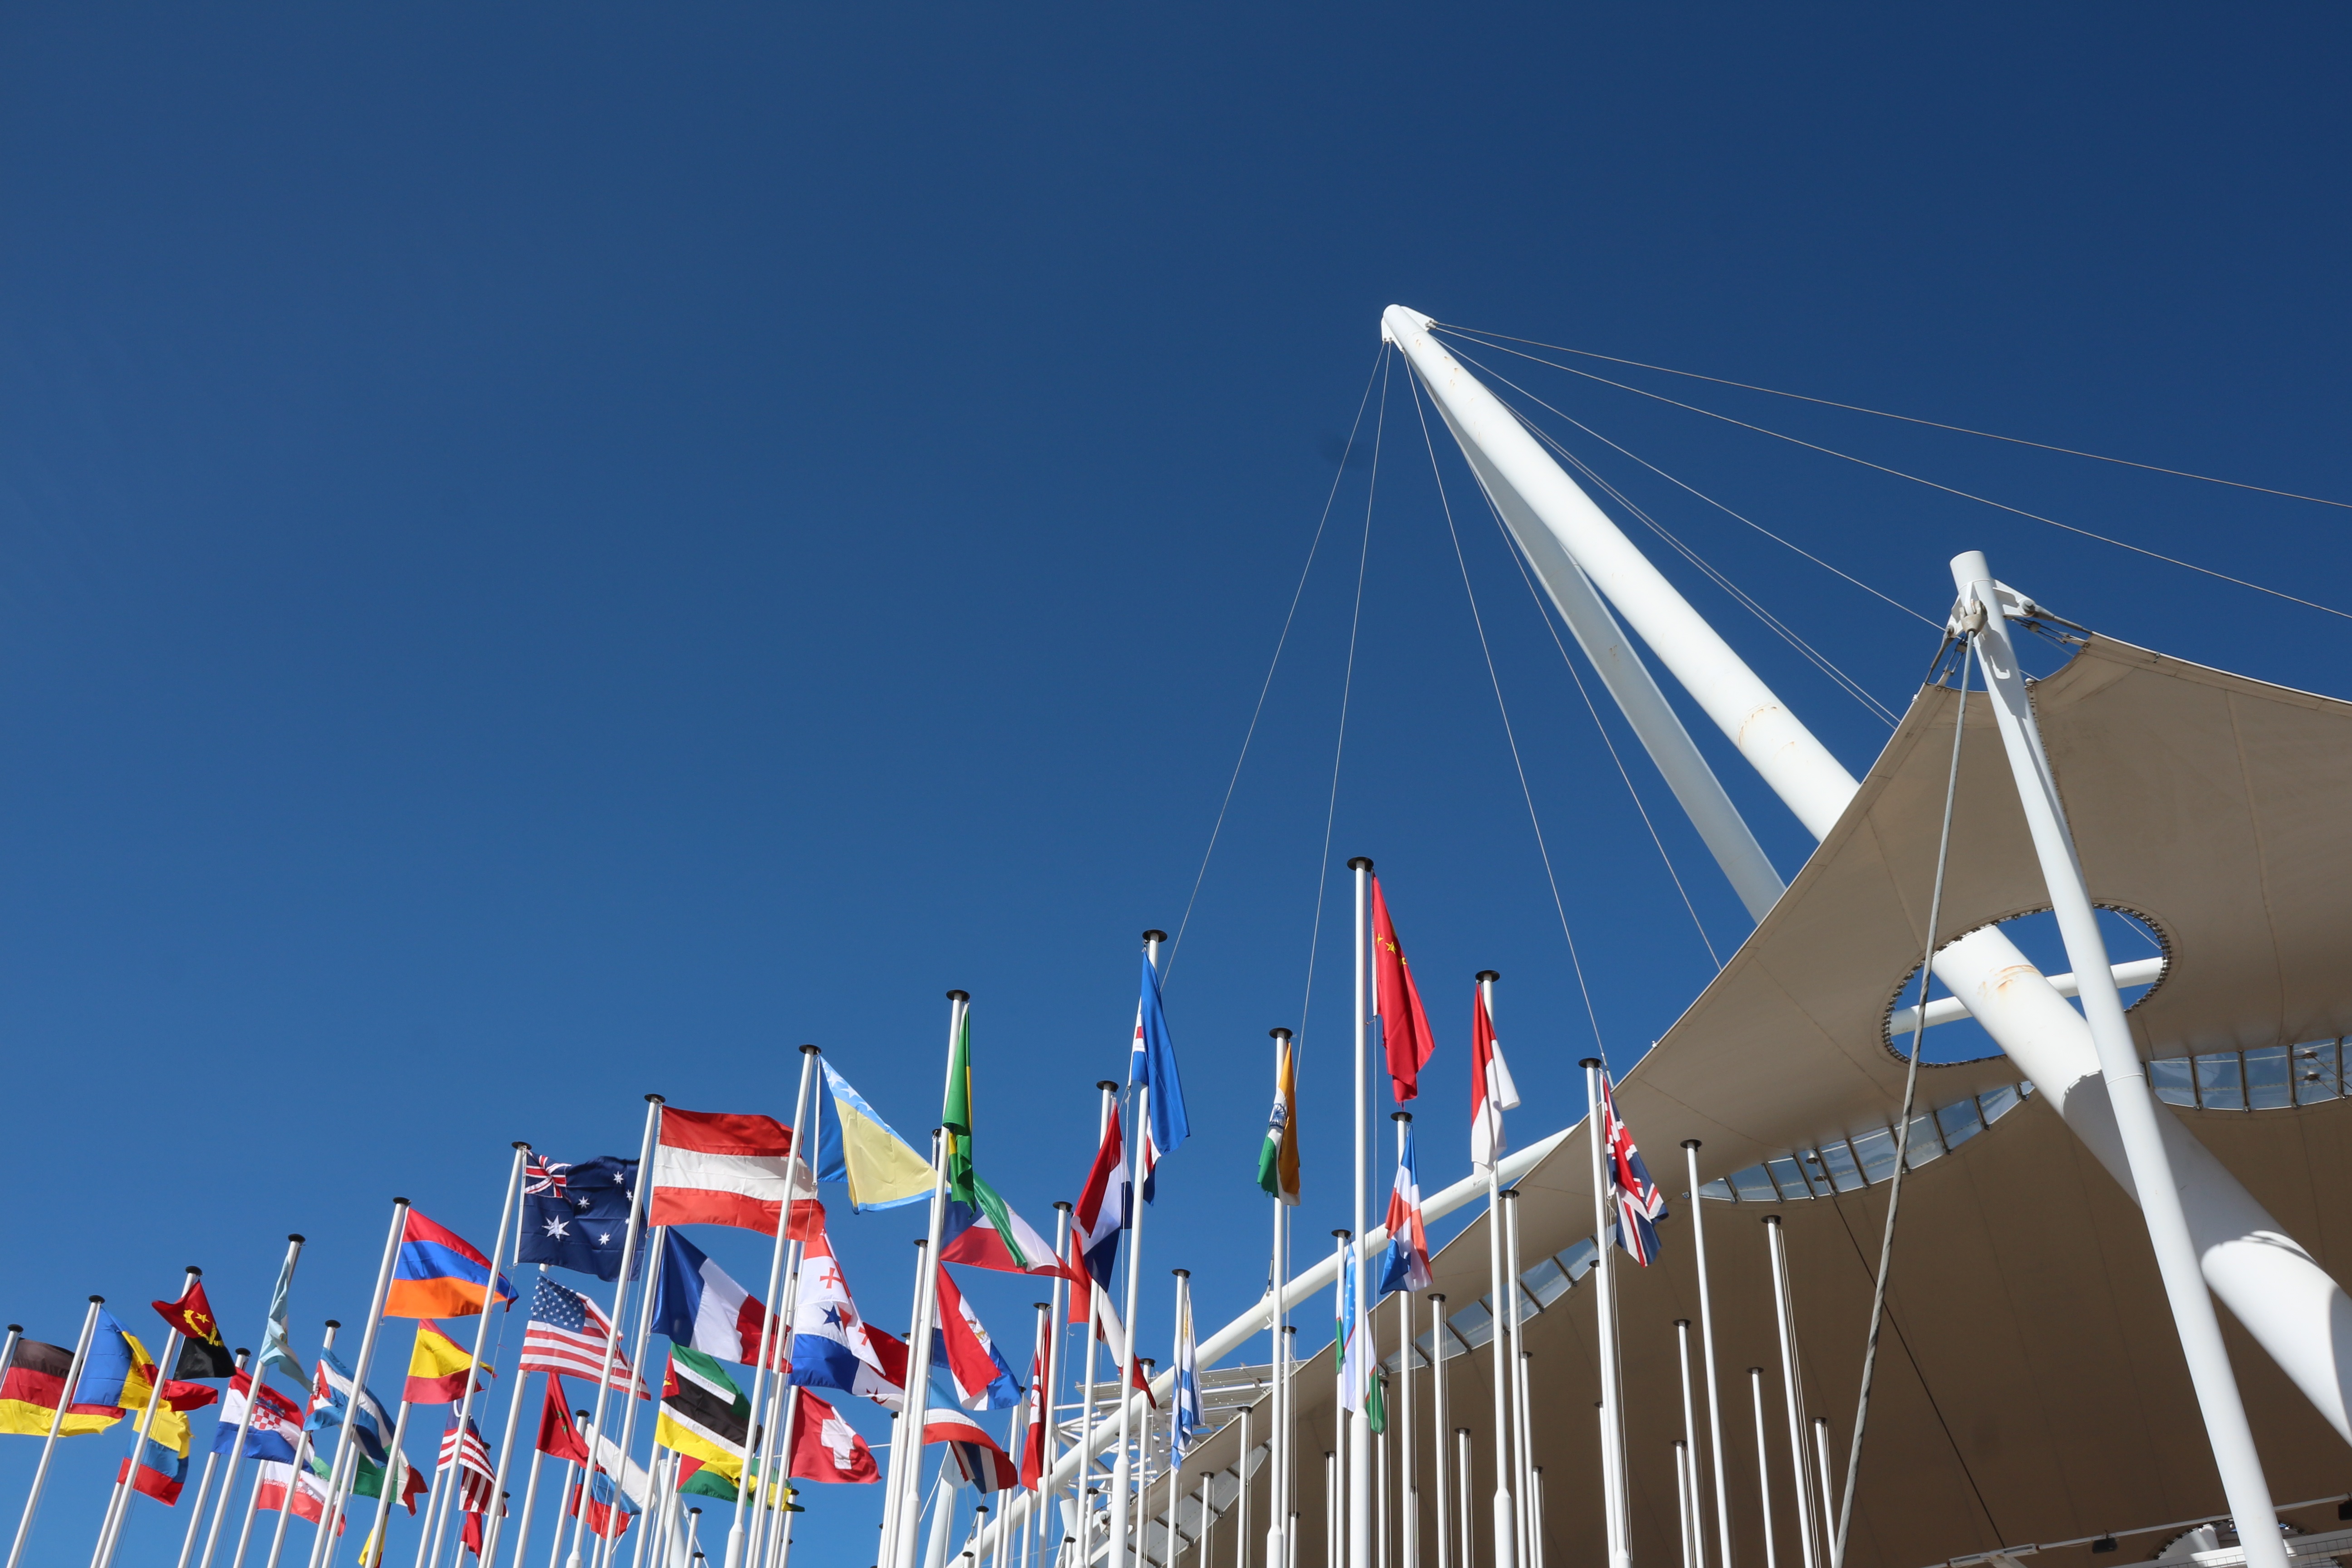
boat, wind, vehicle, mast, flag, sail, watercraft, fair, lisbon